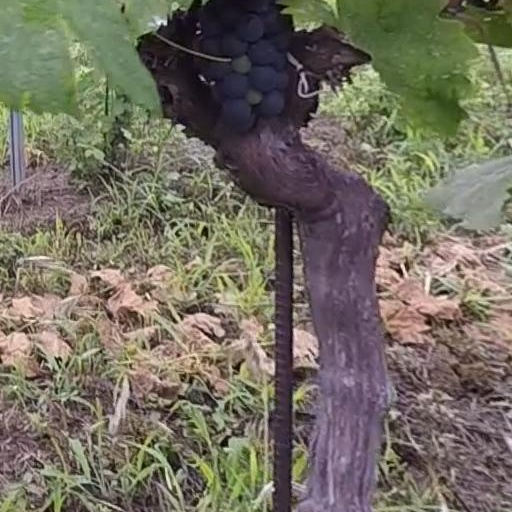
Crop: grape